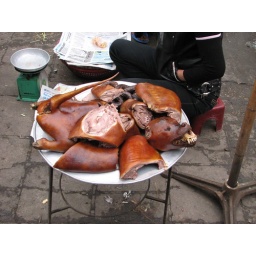
At a street market in Hanoi's Old Quarter